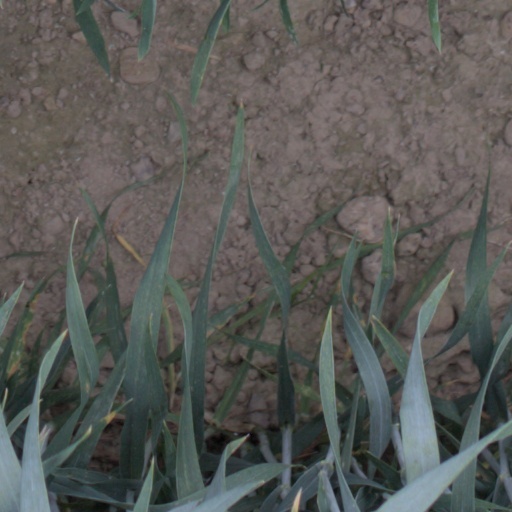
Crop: wheat